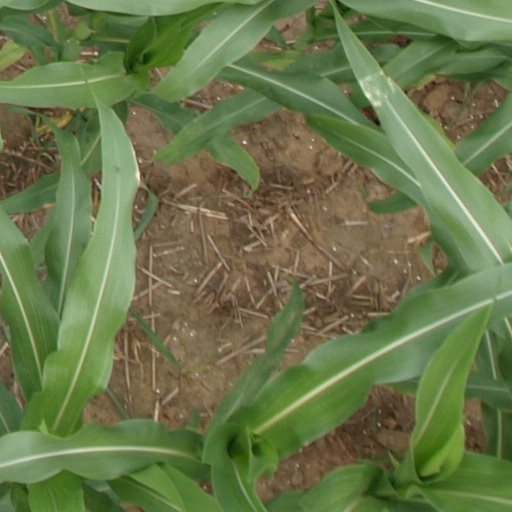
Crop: maize; corn